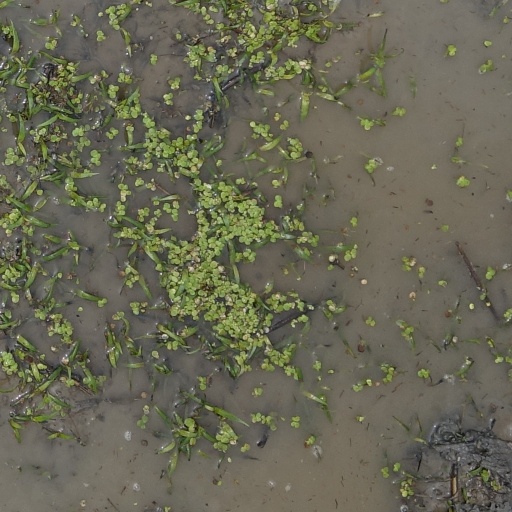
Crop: rice